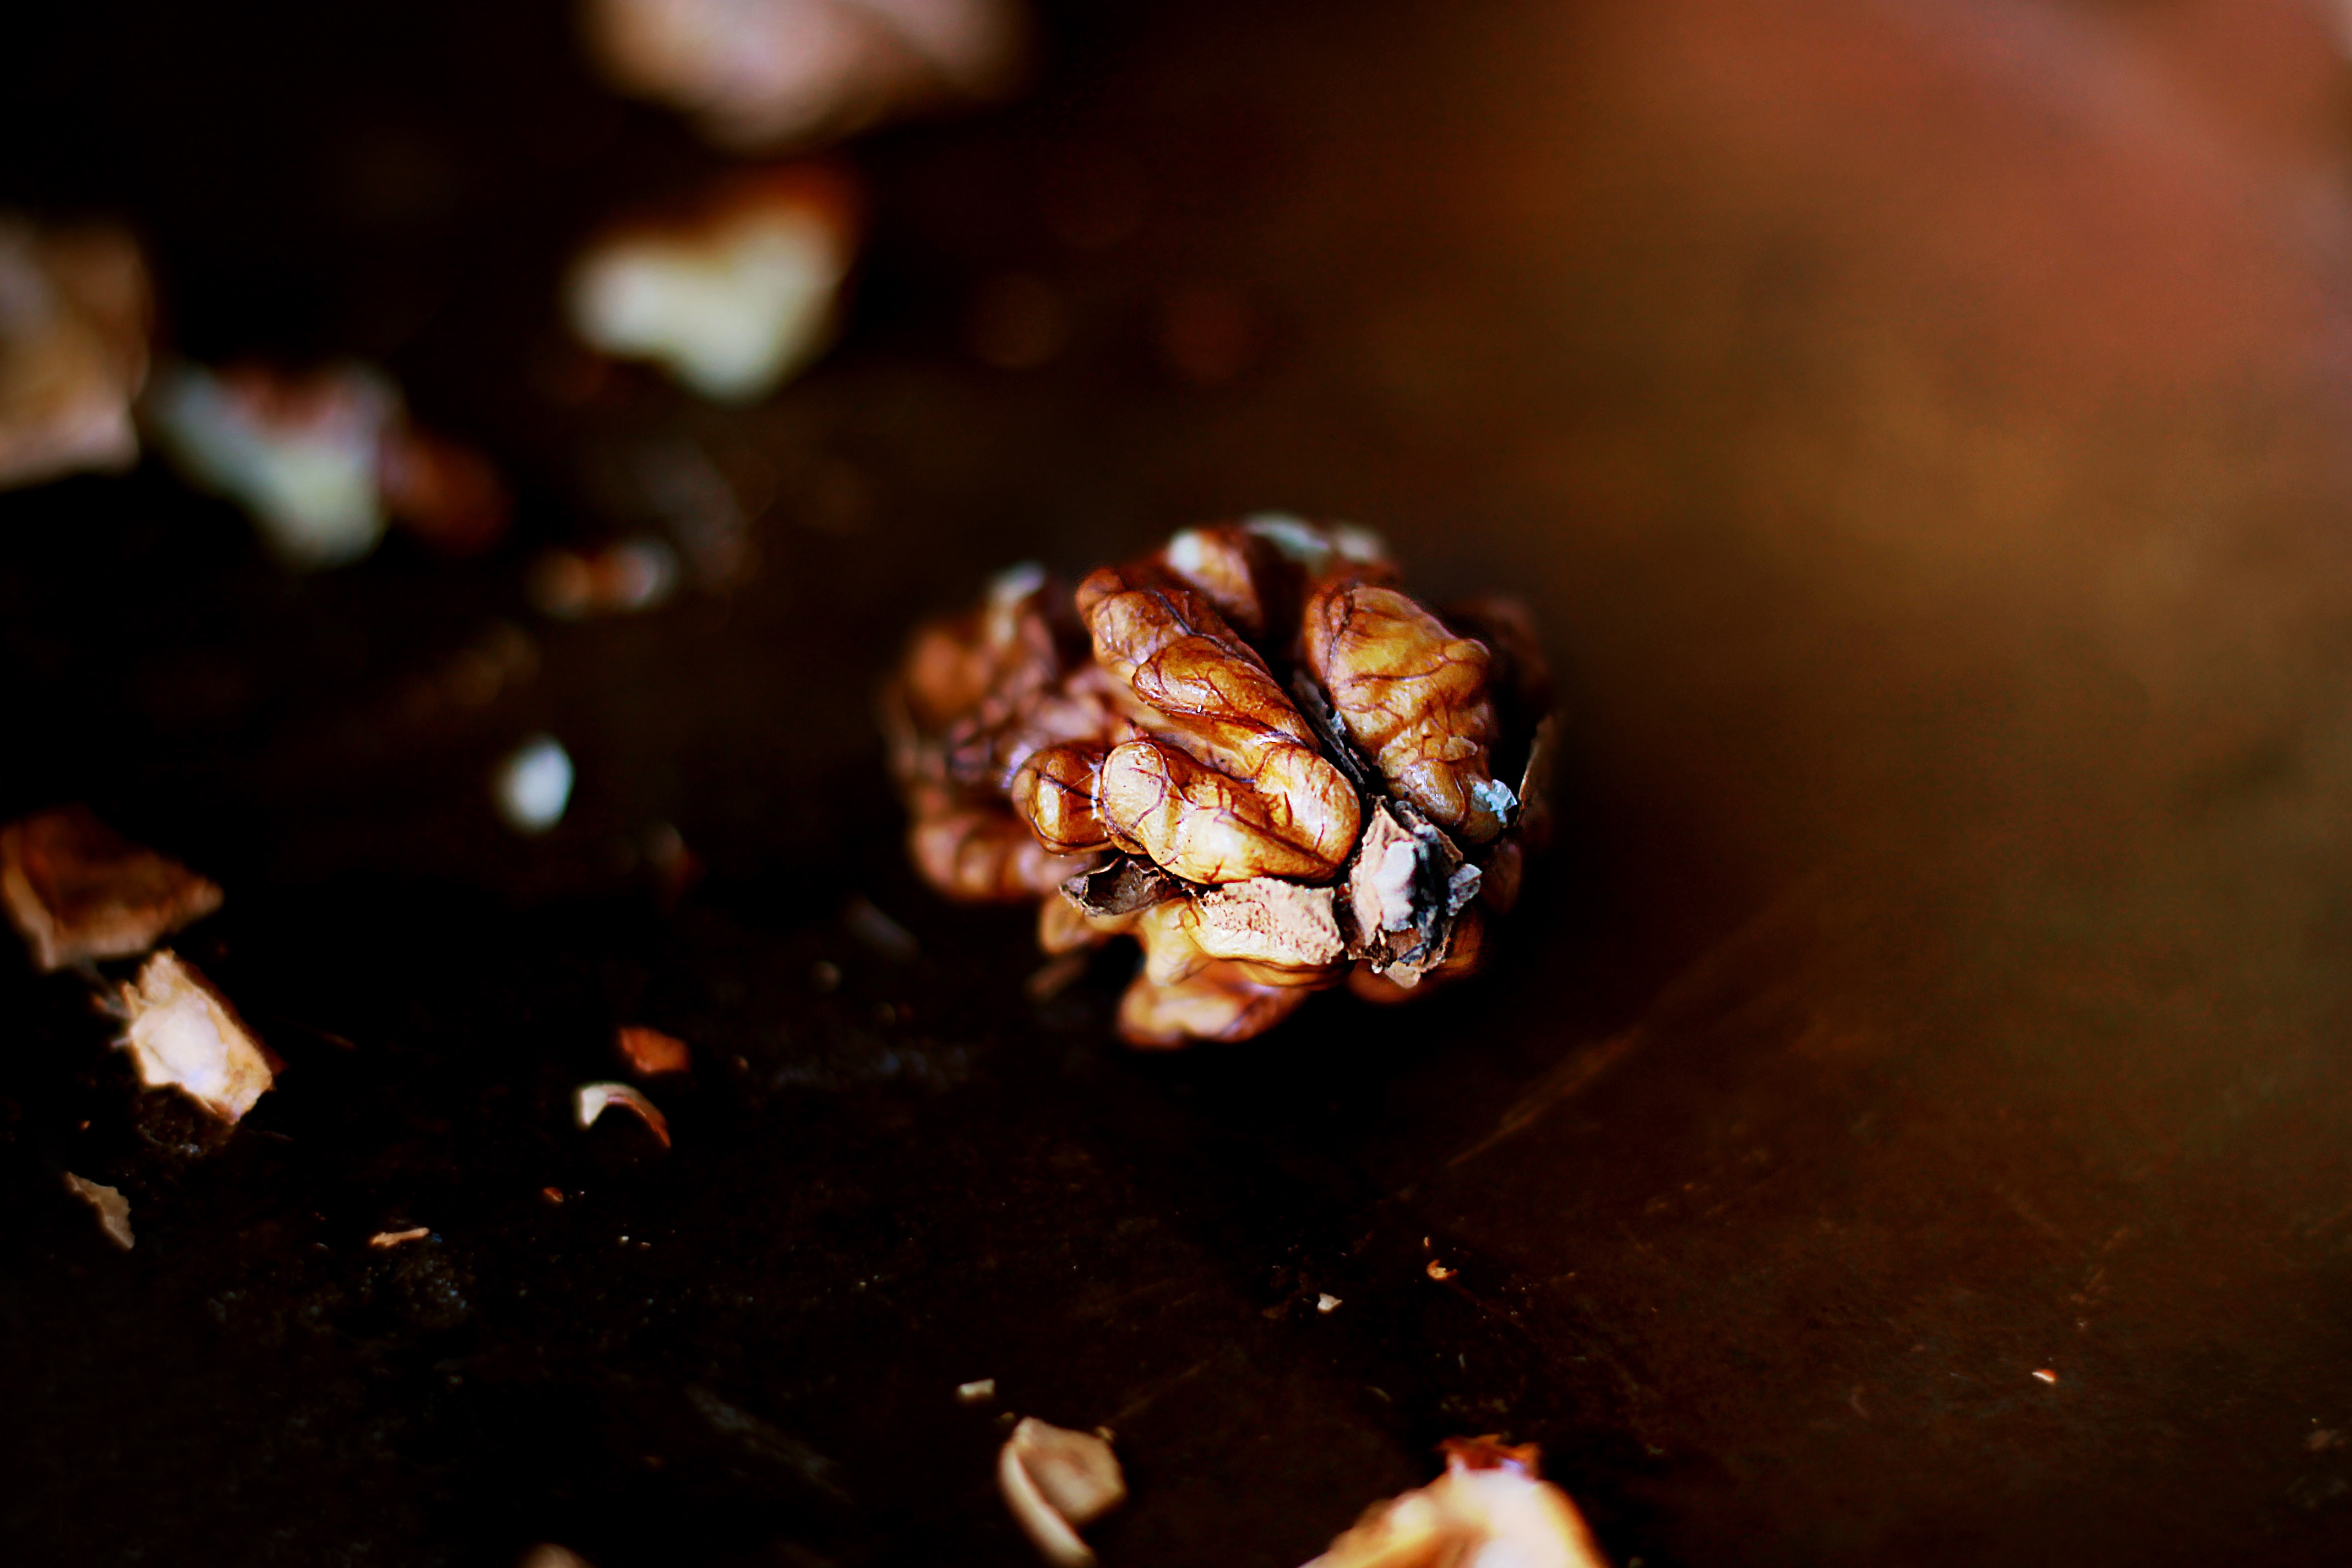
hand, plant, leaf, flower, food, produce, chocolate, dessert, close up, sweetness, macro photography, flavor, chocolate brownie